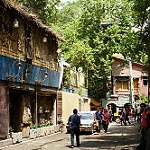
Label: street